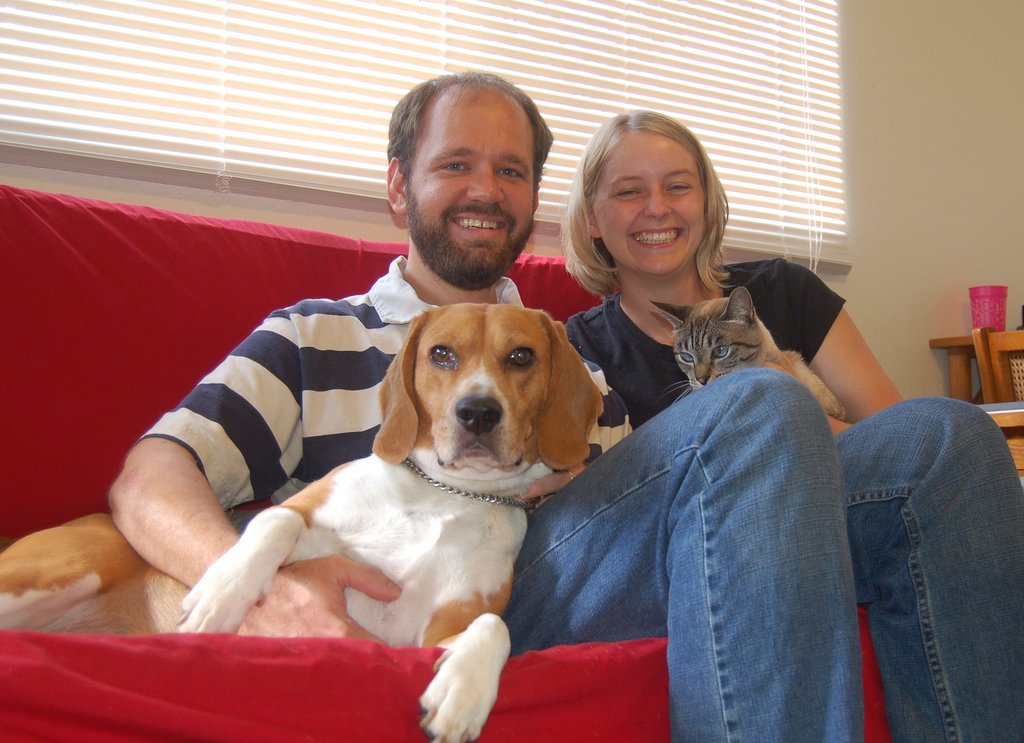
Label: not_food